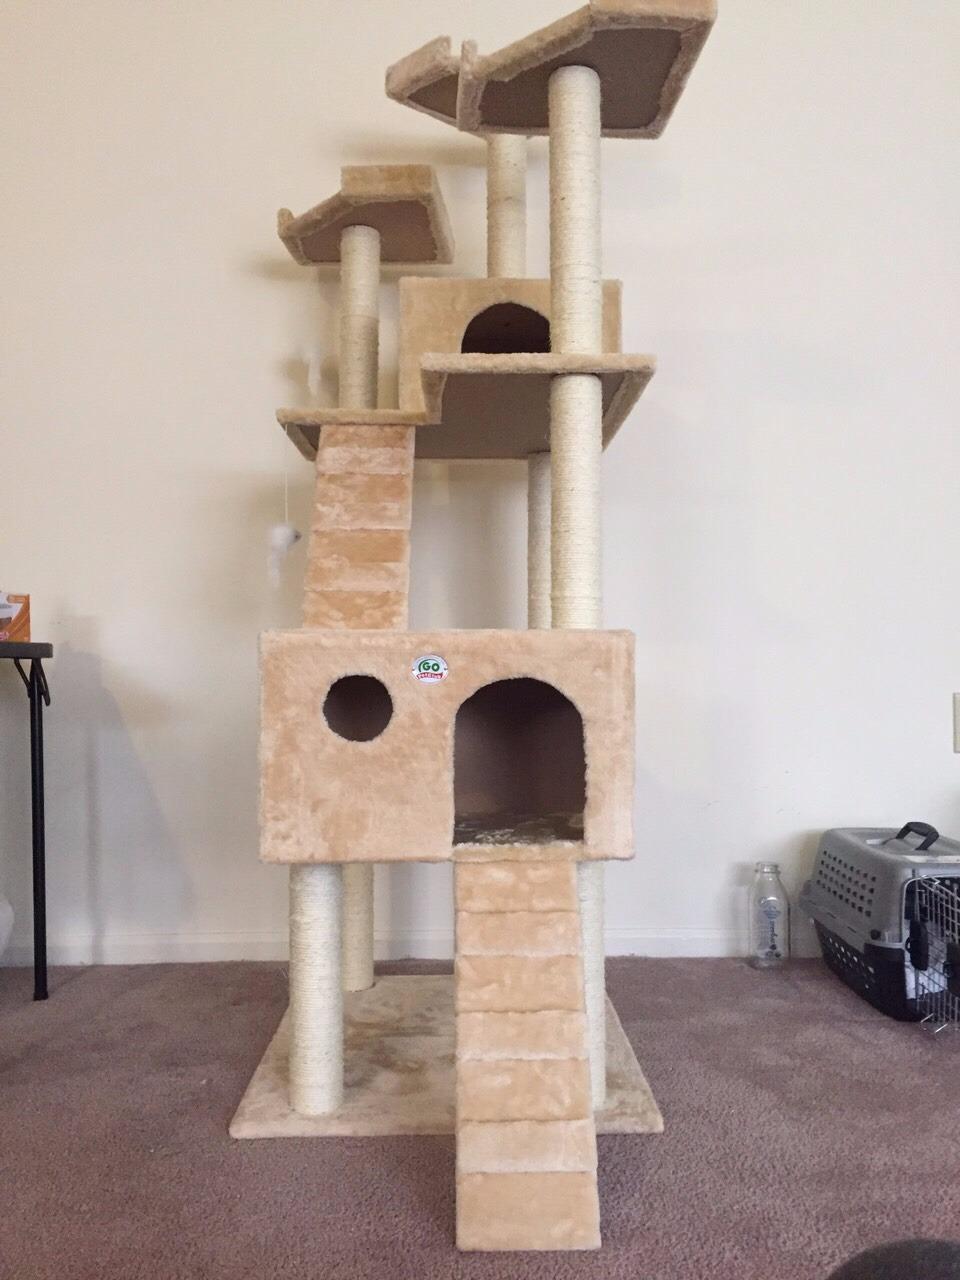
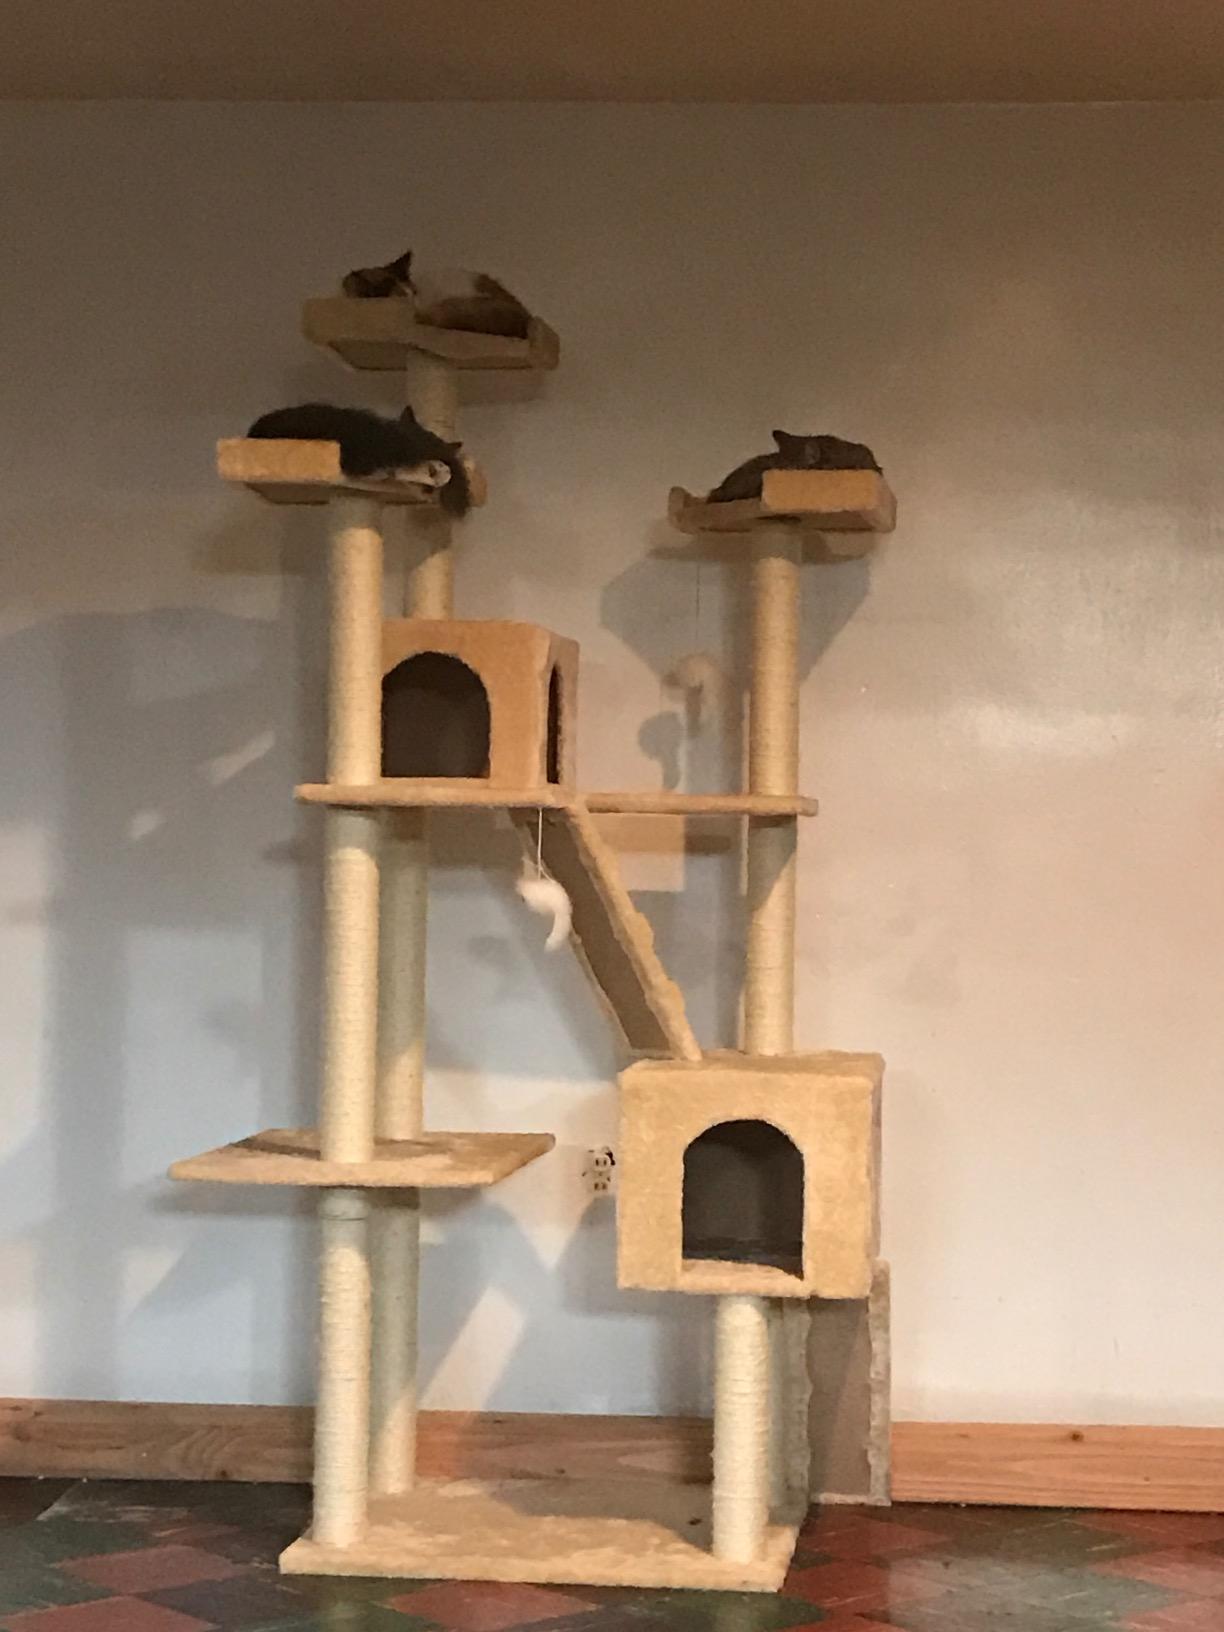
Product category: items_cat tree
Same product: yes